Question: How many lights are on the front of the bus?
Tambaya: Nawane adadin fitilolin gaban bas ɗin?
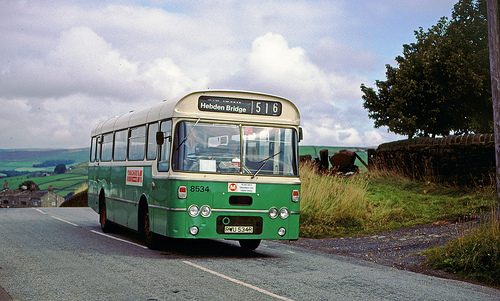
Answer: Eight.
Amsa: Takwas.